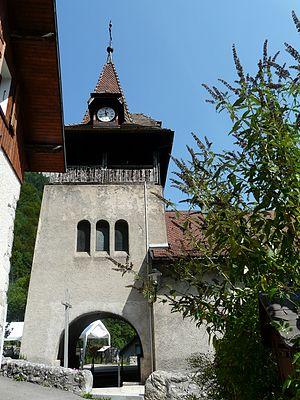
L'église de Novel
Novel est une commune française située dans le département de la Haute-Savoie, en région Auvergne-Rhône-Alpes.